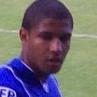
Age: 20